Reported Missing!

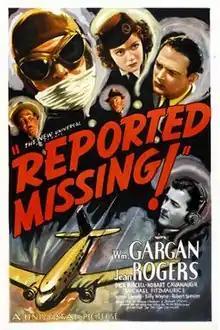
Theatrical release poster

Reported Missing! is a 1937 American thriller film directed by Milton Carruth and written by Jerome Chodorov and Joseph Fields. The film stars William Gargan, Jean Rogers, Dick Purcell, Hobart Cavanaugh, Michael Fitzmaurice, Joe Sawyer, Billy Wayne, and Robert Spencer. The film was released on August 15, 1937, by Universal Pictures.